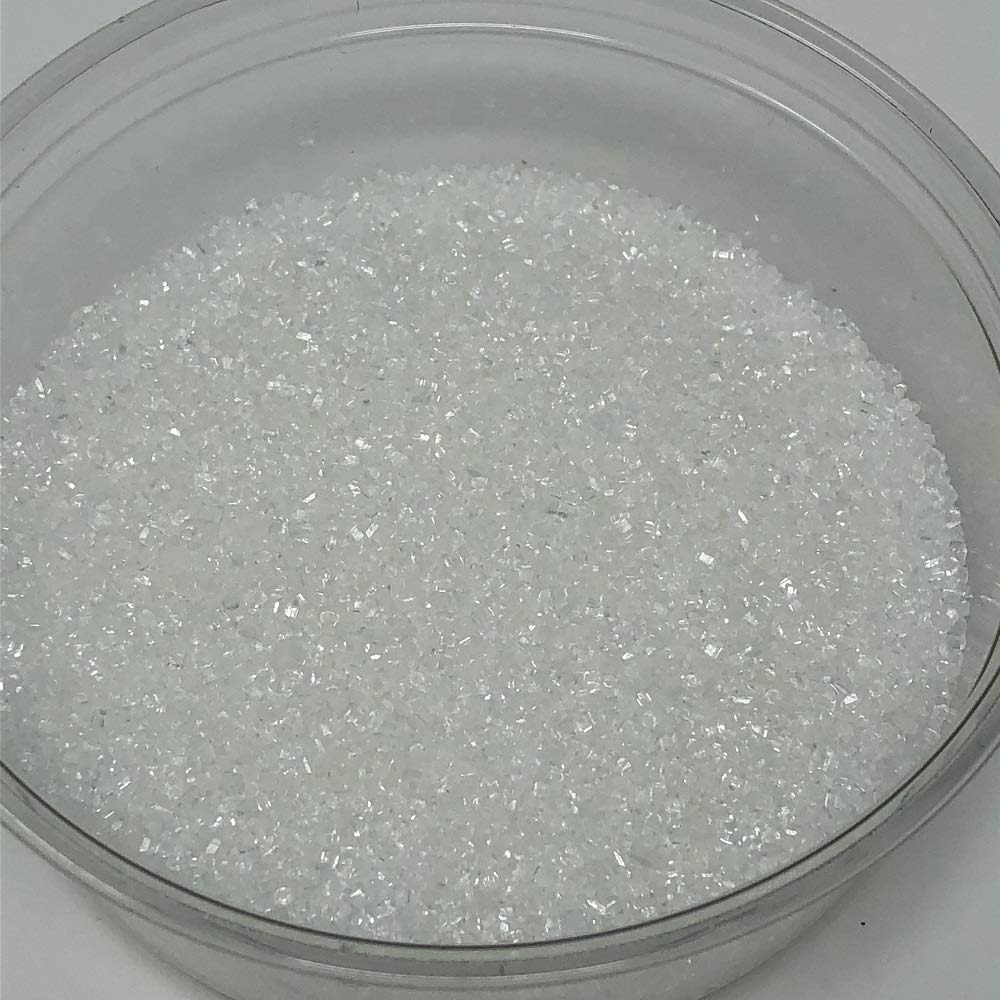
Item Name: Sugar Gourmet White Bakery Topping Sprinkles 1 pound
Product Description: White Gourmet Sugar. Gourmet sugar is courser than the sanding sugar. The perfect topping for your cookies, cupcakes, ice cream, or any other dessert! This listing is for a bulk 1 pound package of white gourmet sugar.
Value: 16.0
Unit: Ounce

Price: 20.01